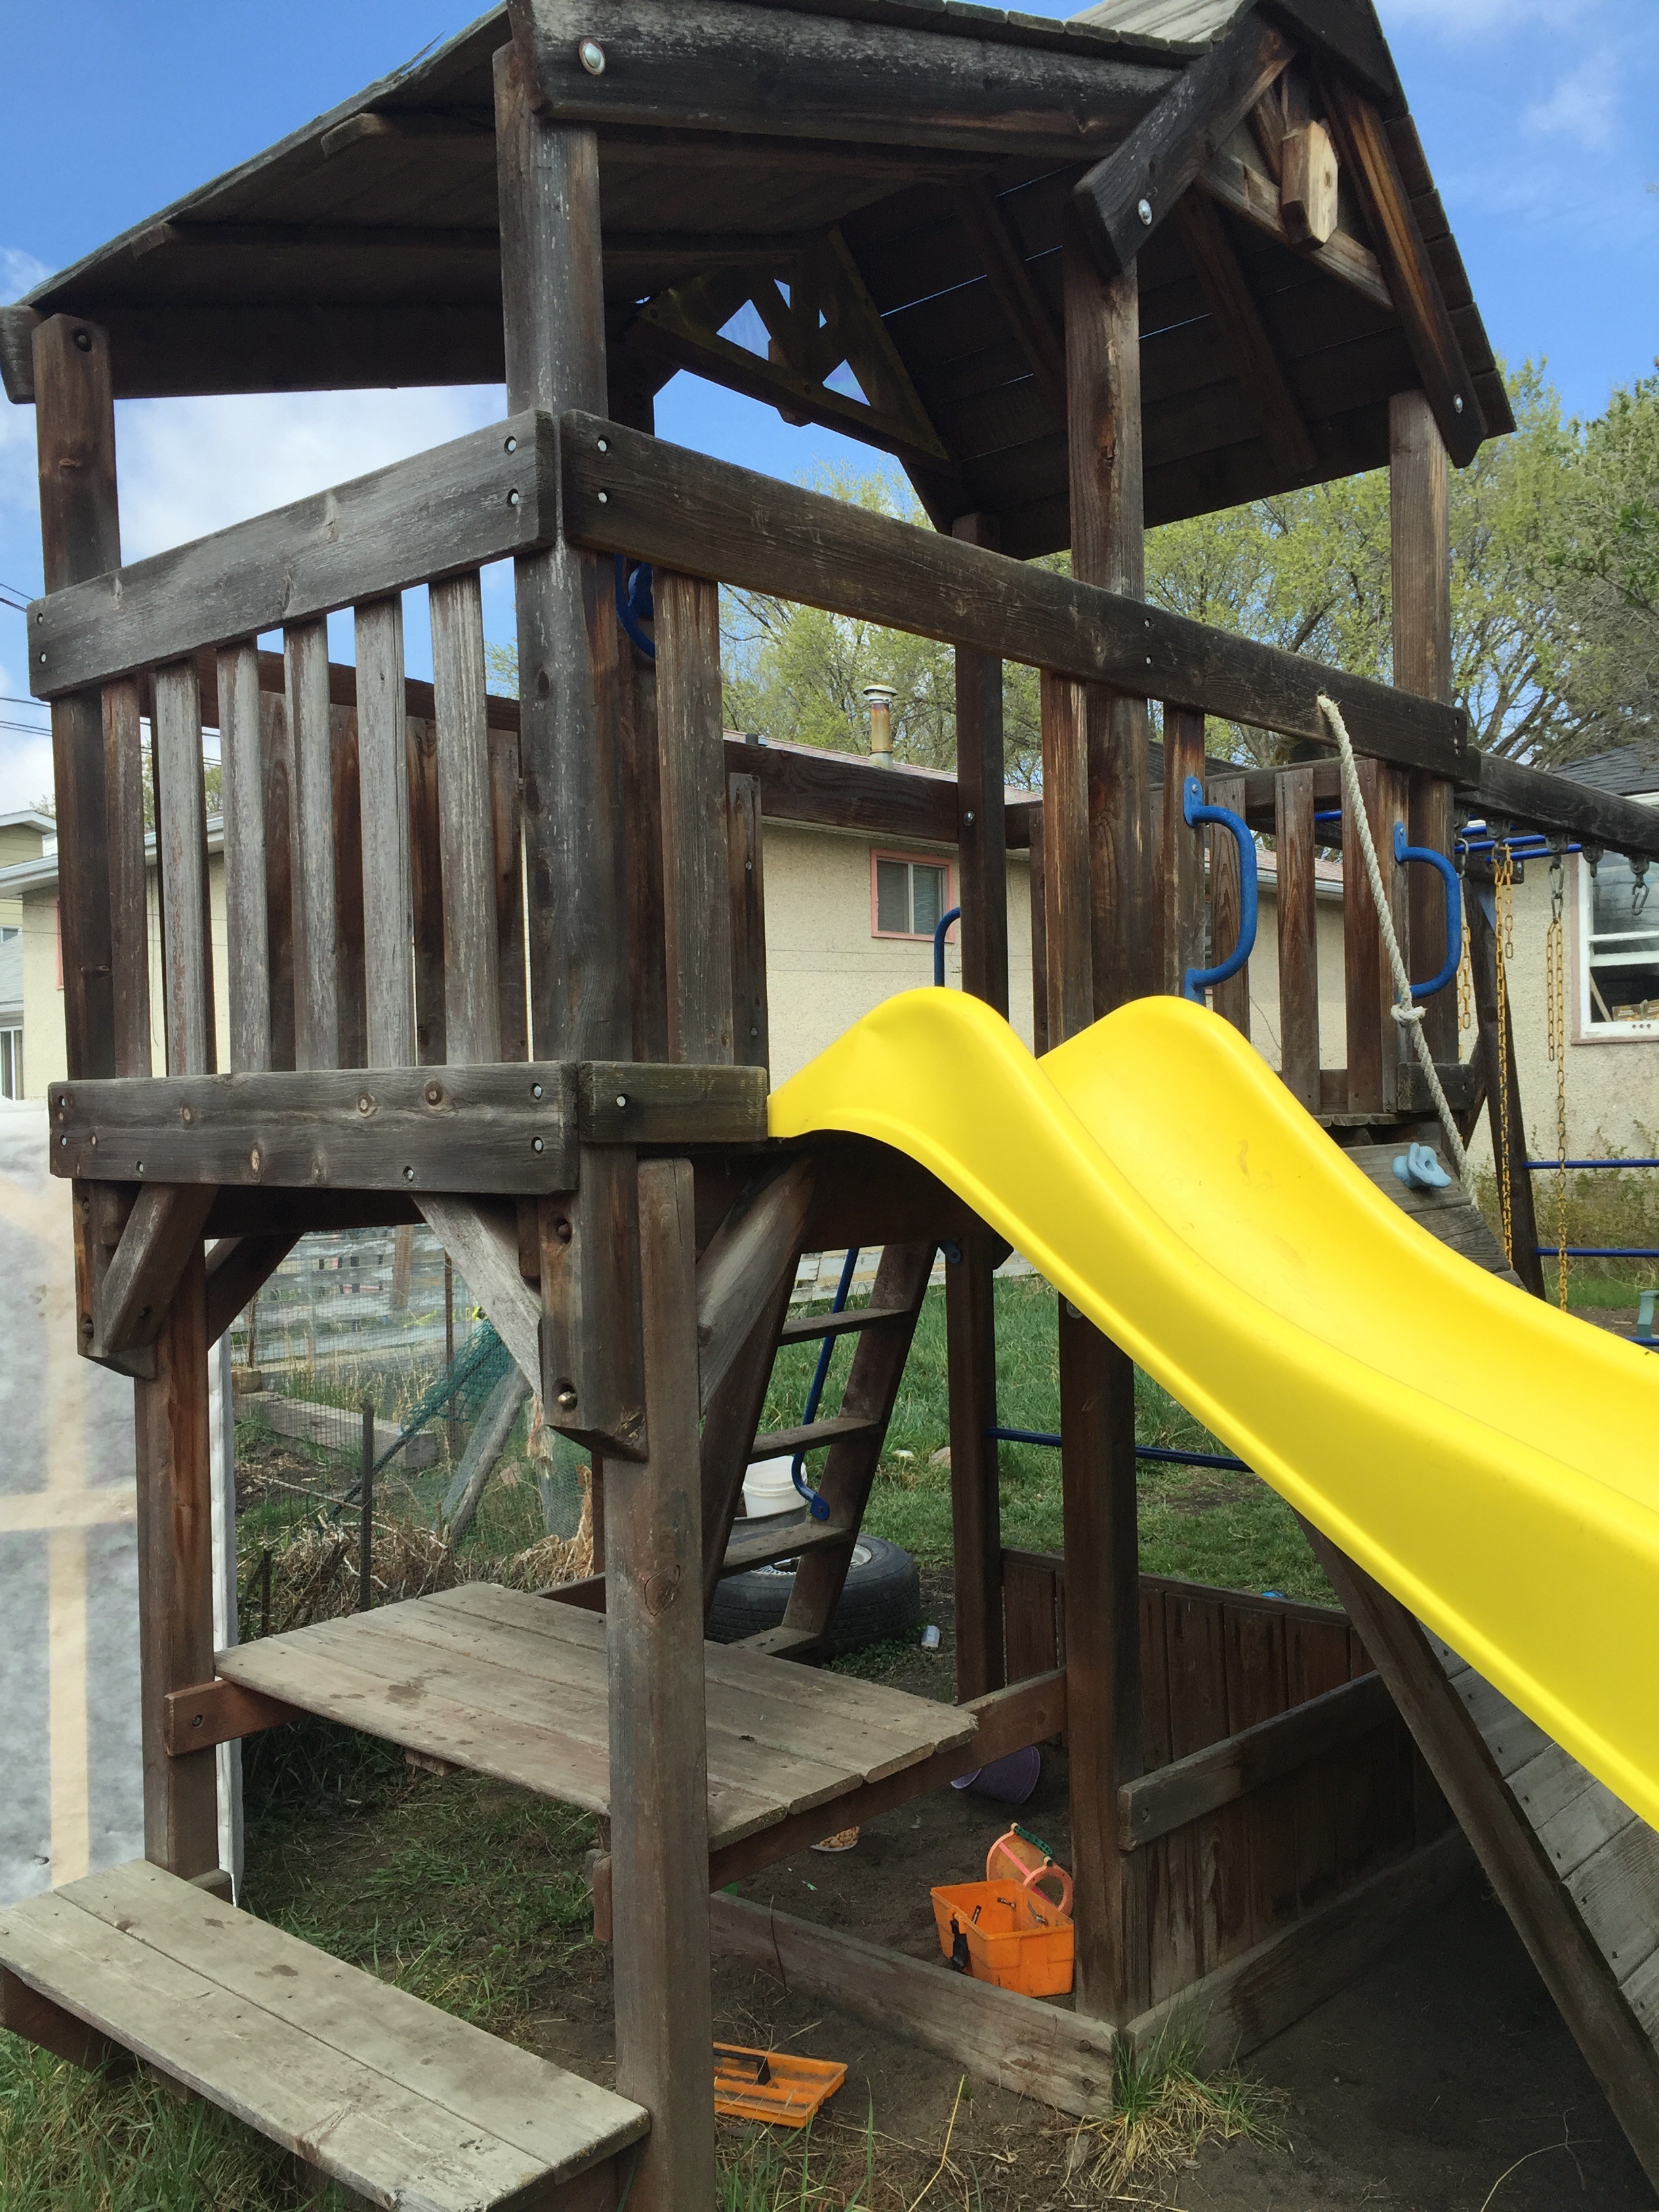
play, city, summer, recreation, public space, playground, slide, human settlement, outdoor play equipment, playground slide